Winter storm

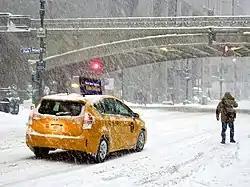
Heavy snowfall and strong winds during a 2016 blizzard in New York City.

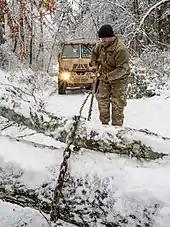
National Guard members clear a road of fallen trees after a February 2021 winter storm in Putnam County, West Virginia.

A winter storm (also known as snow storm) is an event in which wind coincides with varieties of precipitation that only occur at freezing temperatures, such as snow, mixed snow and rain, or freezing rain. In temperate continental and subarctic climates, these storms are not necessarily restricted to the winter season, but may occur in the late autumn and early spring as well. A snowstorm with strong winds and low visibility is called a blizzard.